Jainism in Delhi

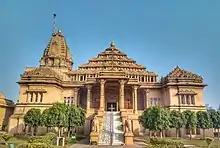
Atma Vallabha Sanskriti mandir

Delhi is an ancient centre of Jainism, home to over 165 Jain temples. Delhi has a large population of Jains spread all over the city. It has had continued presence of a Jain community throughout its history, and it is still a major Jain centre.